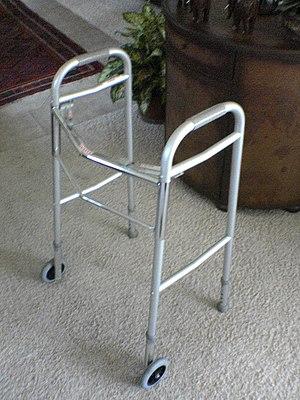
Un déambulateur, aussi appelé cadre de marche, gadot, tintébin en Suisse, tribune en Belgique ou marchette au Canada, est un accessoire para-médical constitué d'une armature métallique offrant quatre points d'appui qui permet aux personnes ayant des problèmes aux jambes de se déplacer plus facilement.